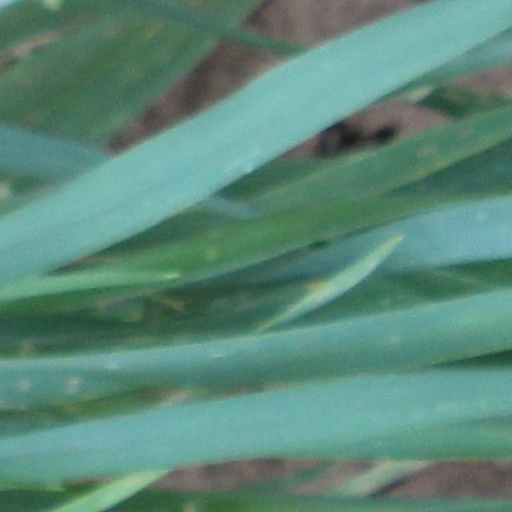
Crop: wheat